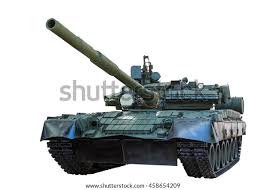
Label: Tank